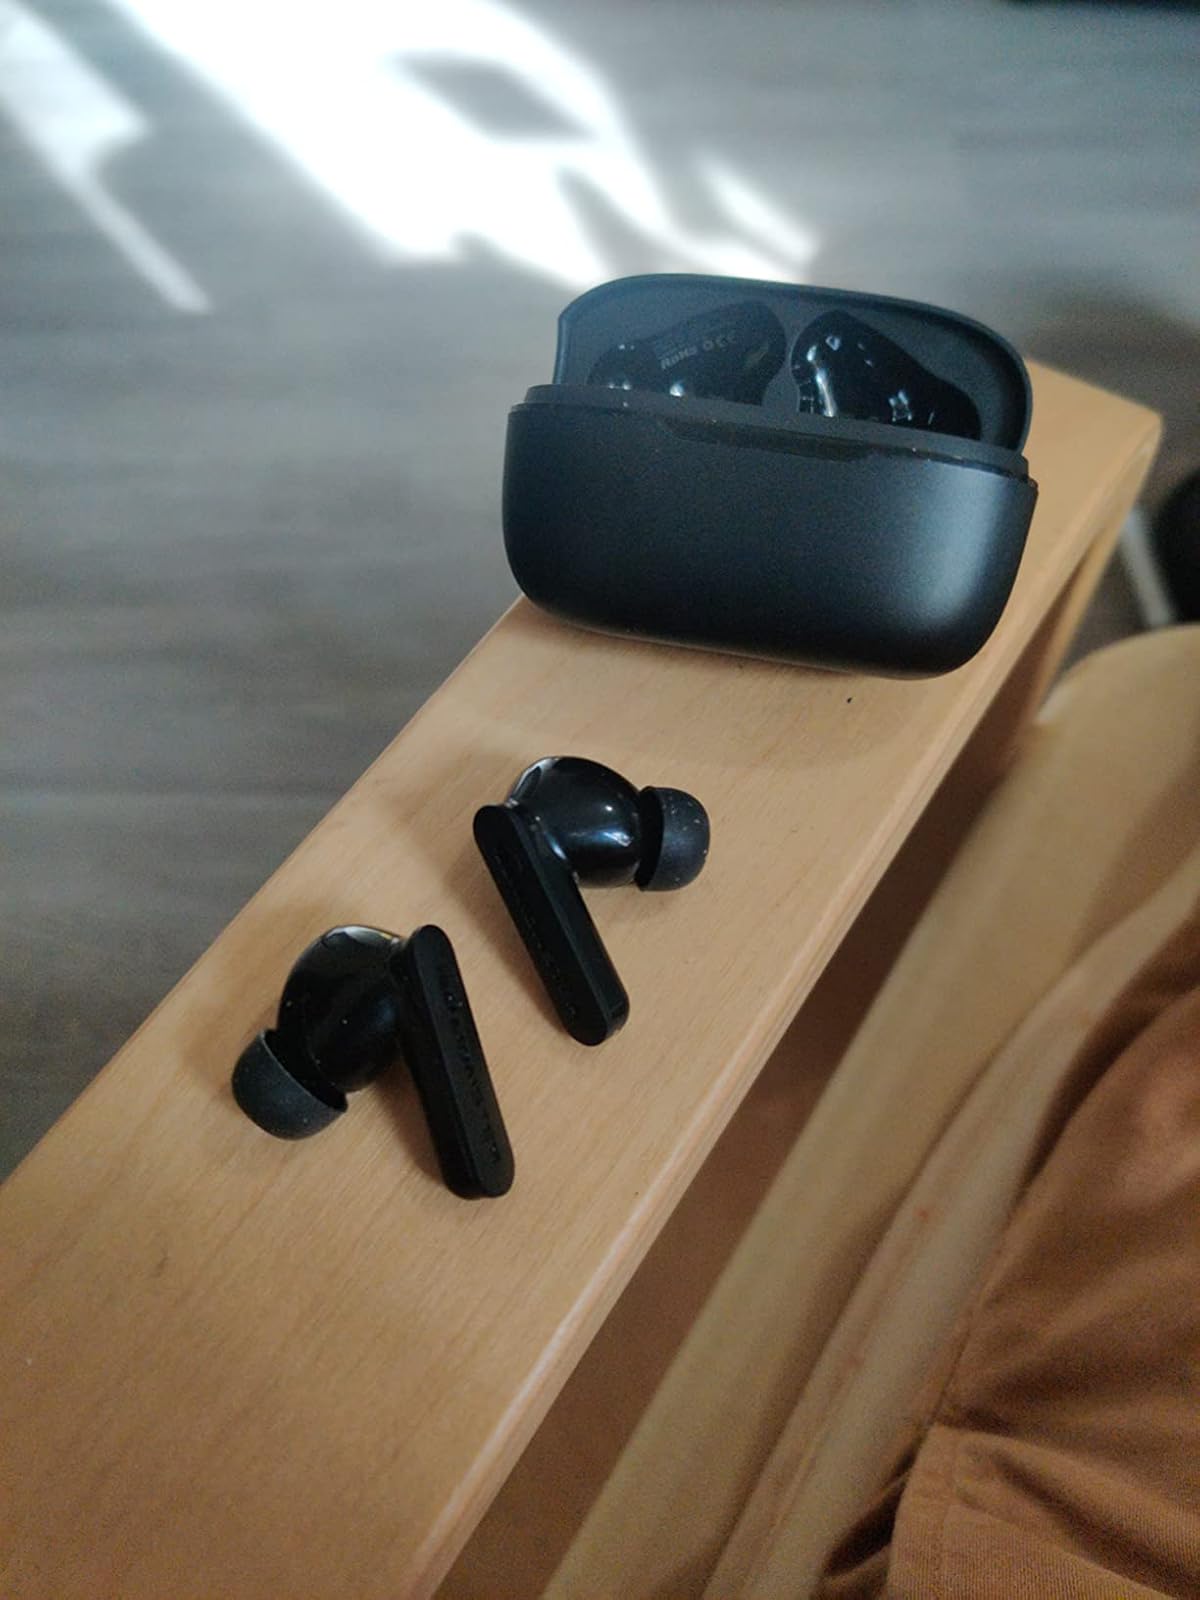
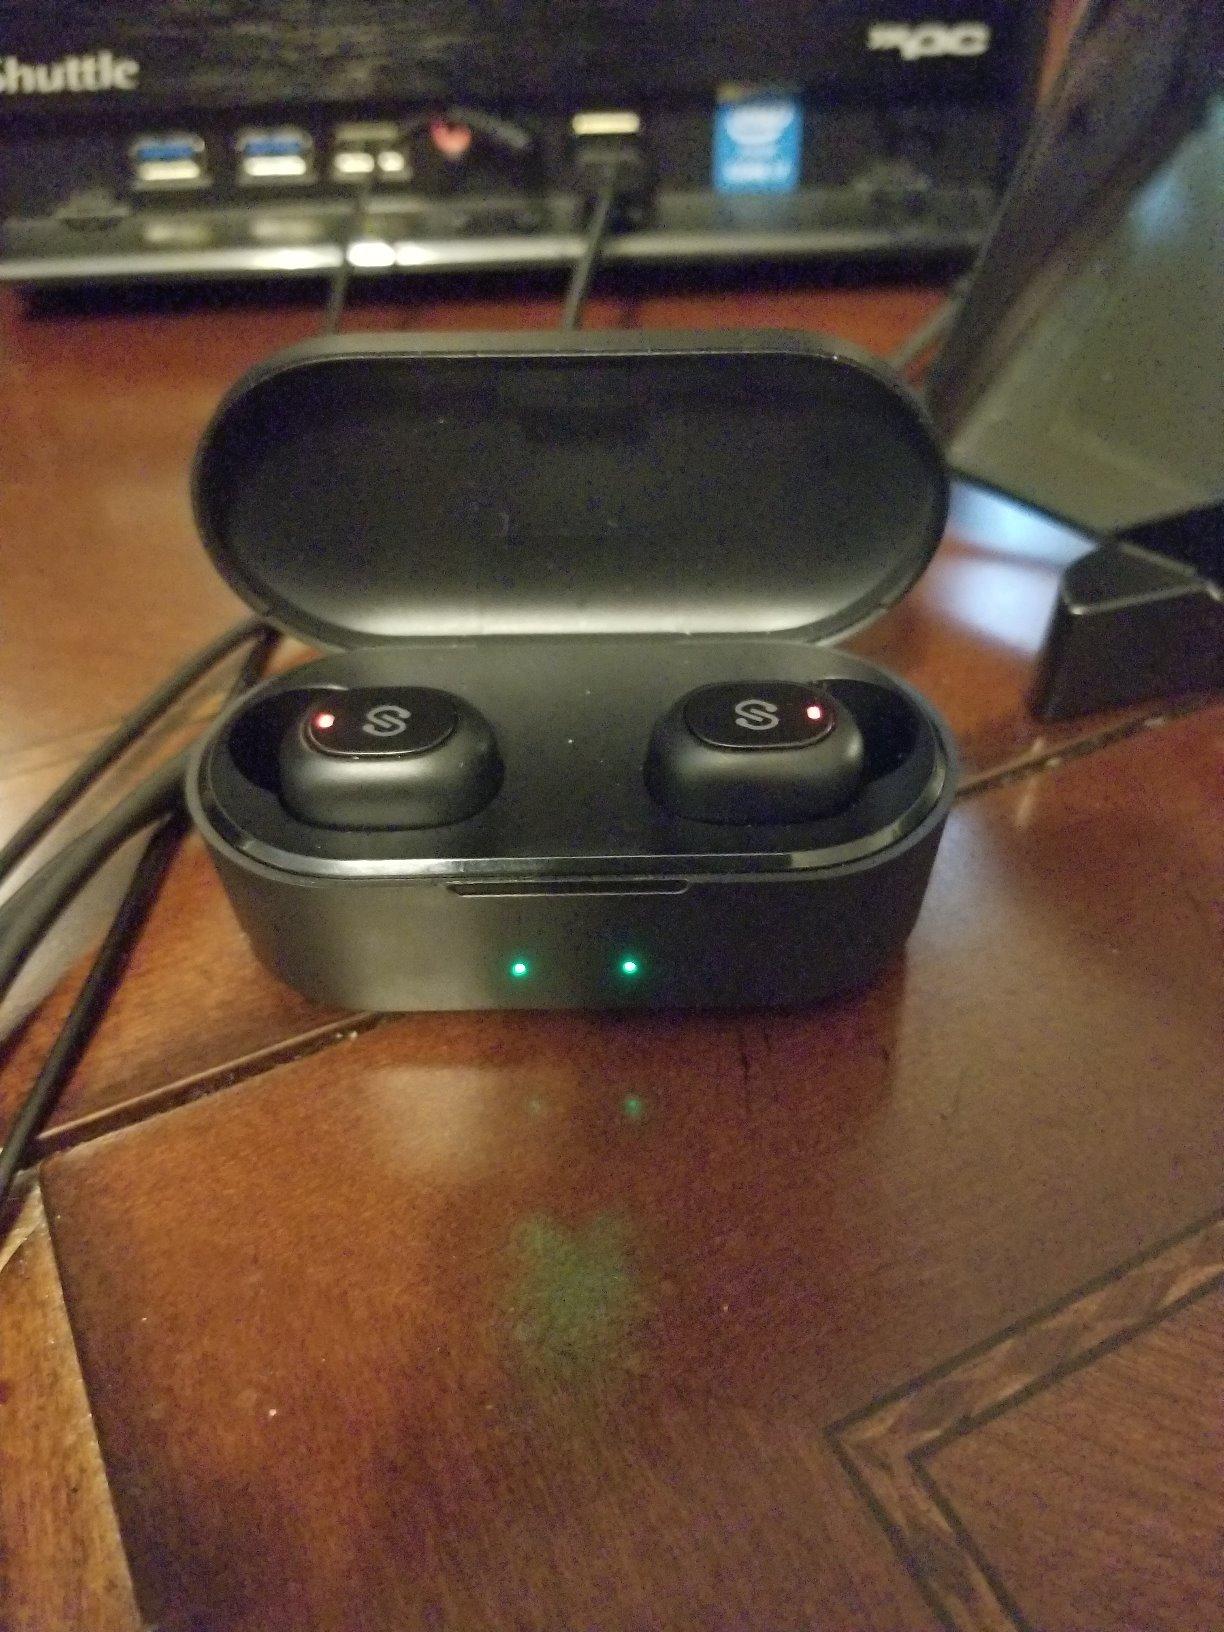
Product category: earbuds
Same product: no